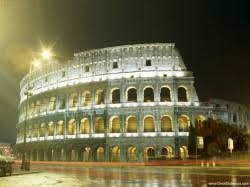
Landmark: Roman Colosseum